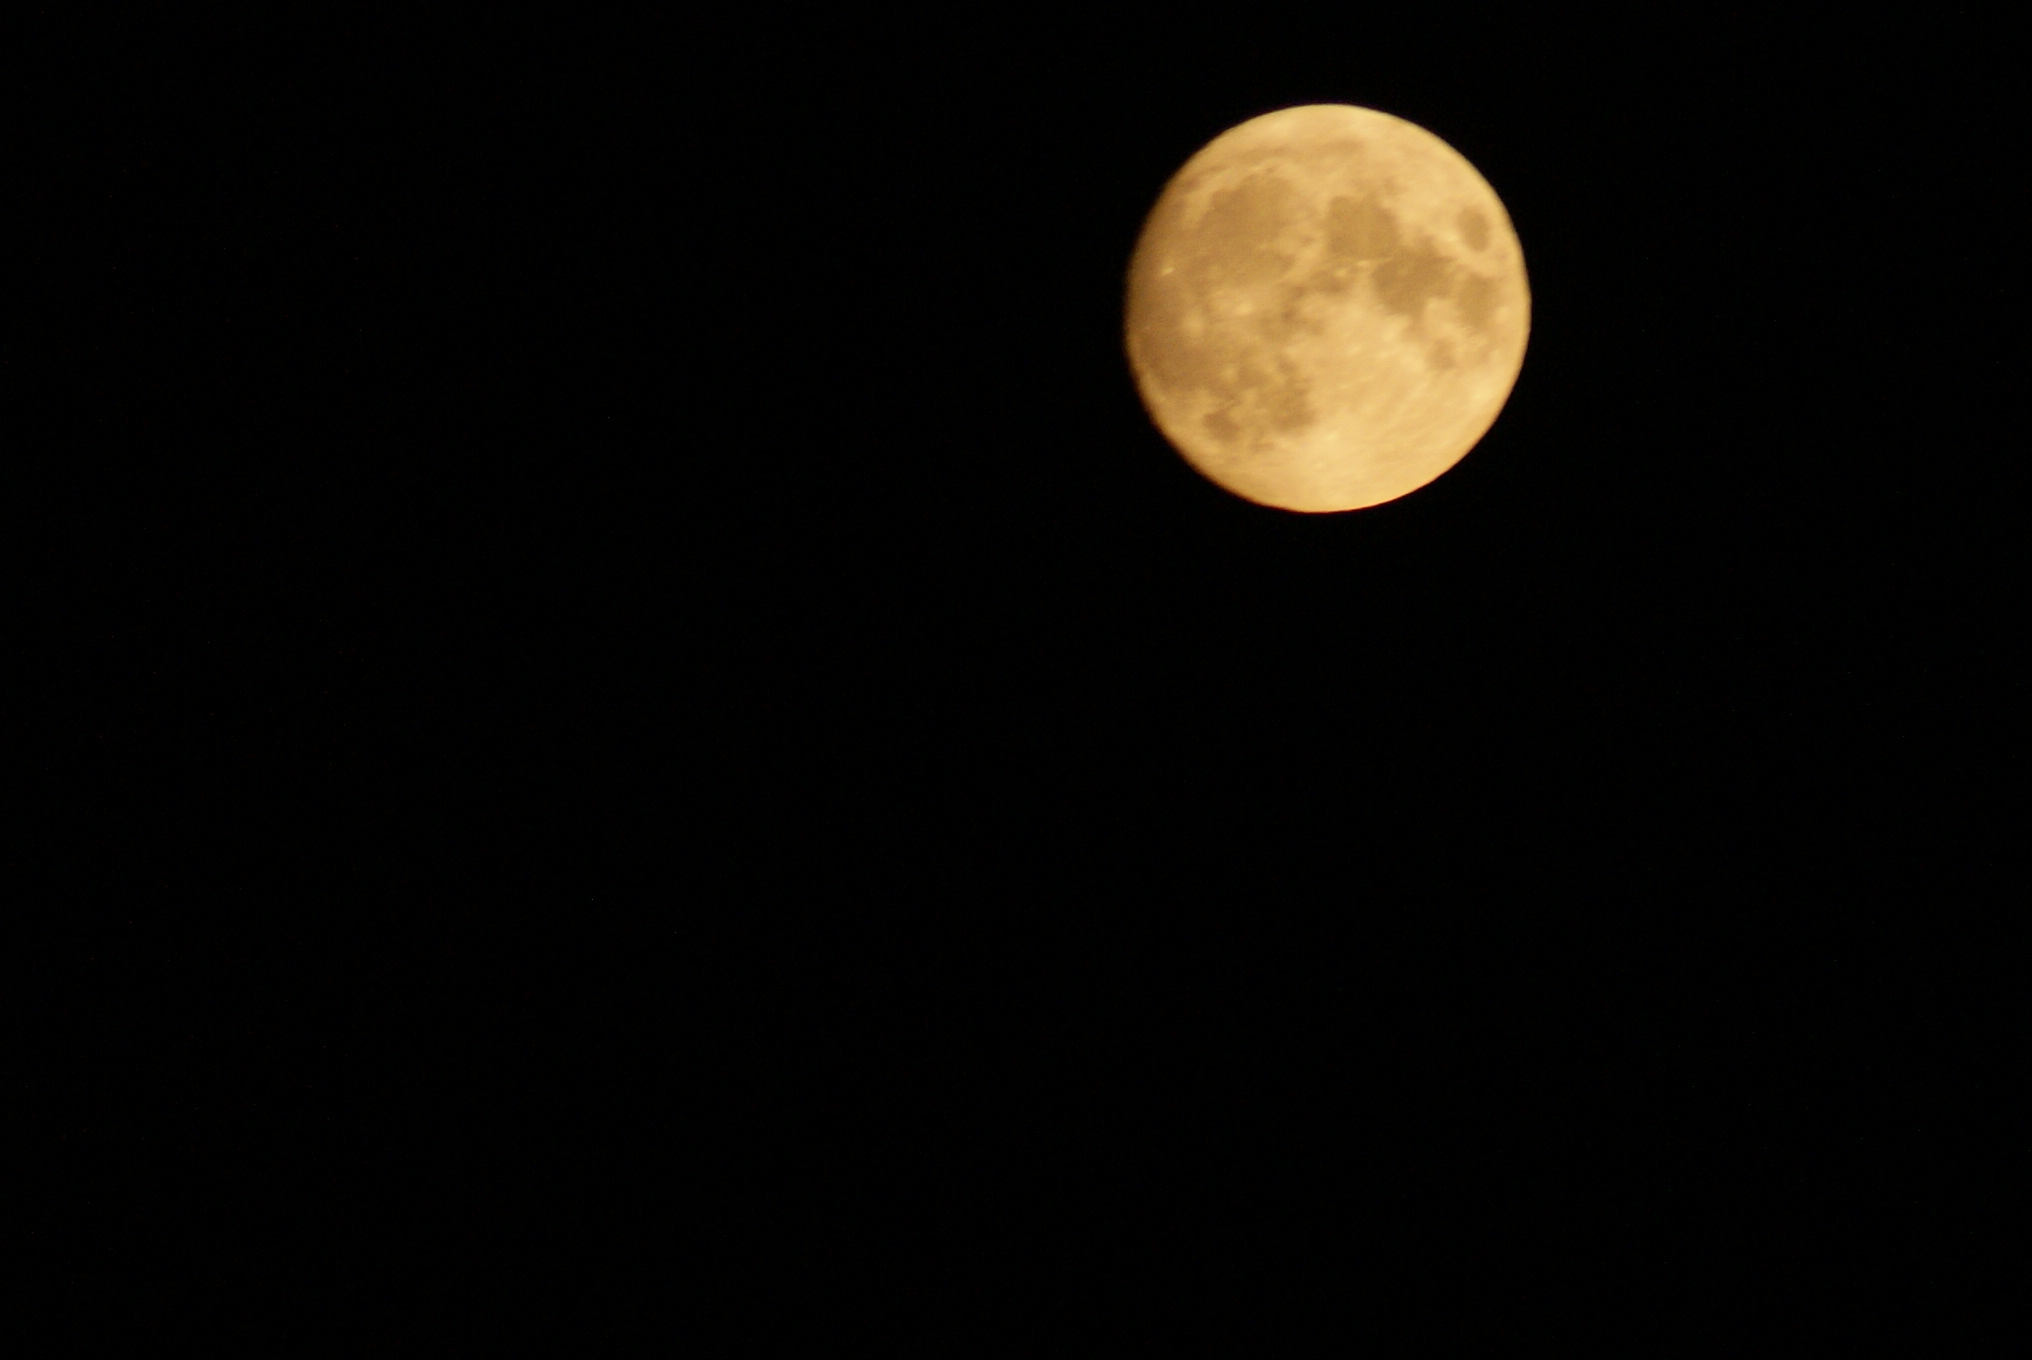
moon, full moon, black, astronomical object, atmosphere, celestial event, sky, moonlight, atmospheric phenomenon, light, darkness, midnight, night, astronomy, stock photography, event, space, photography, sphere, universe